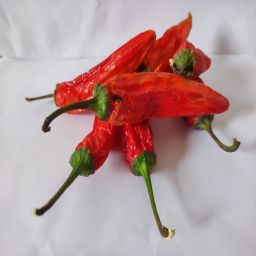
Crop: New Mexico Green Chile
Quality: Dried